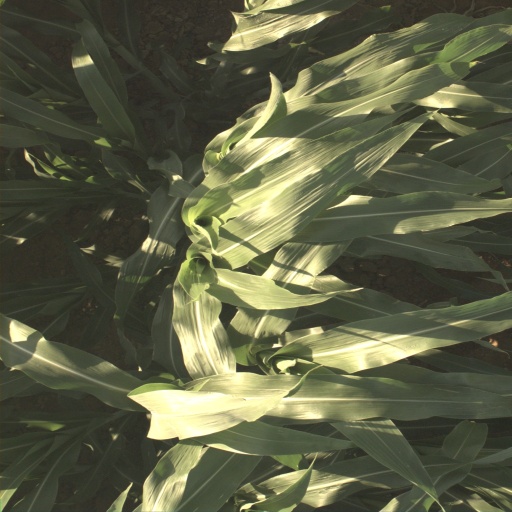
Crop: sorghum